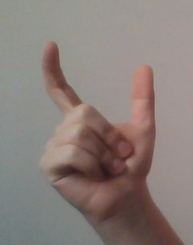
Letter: nun